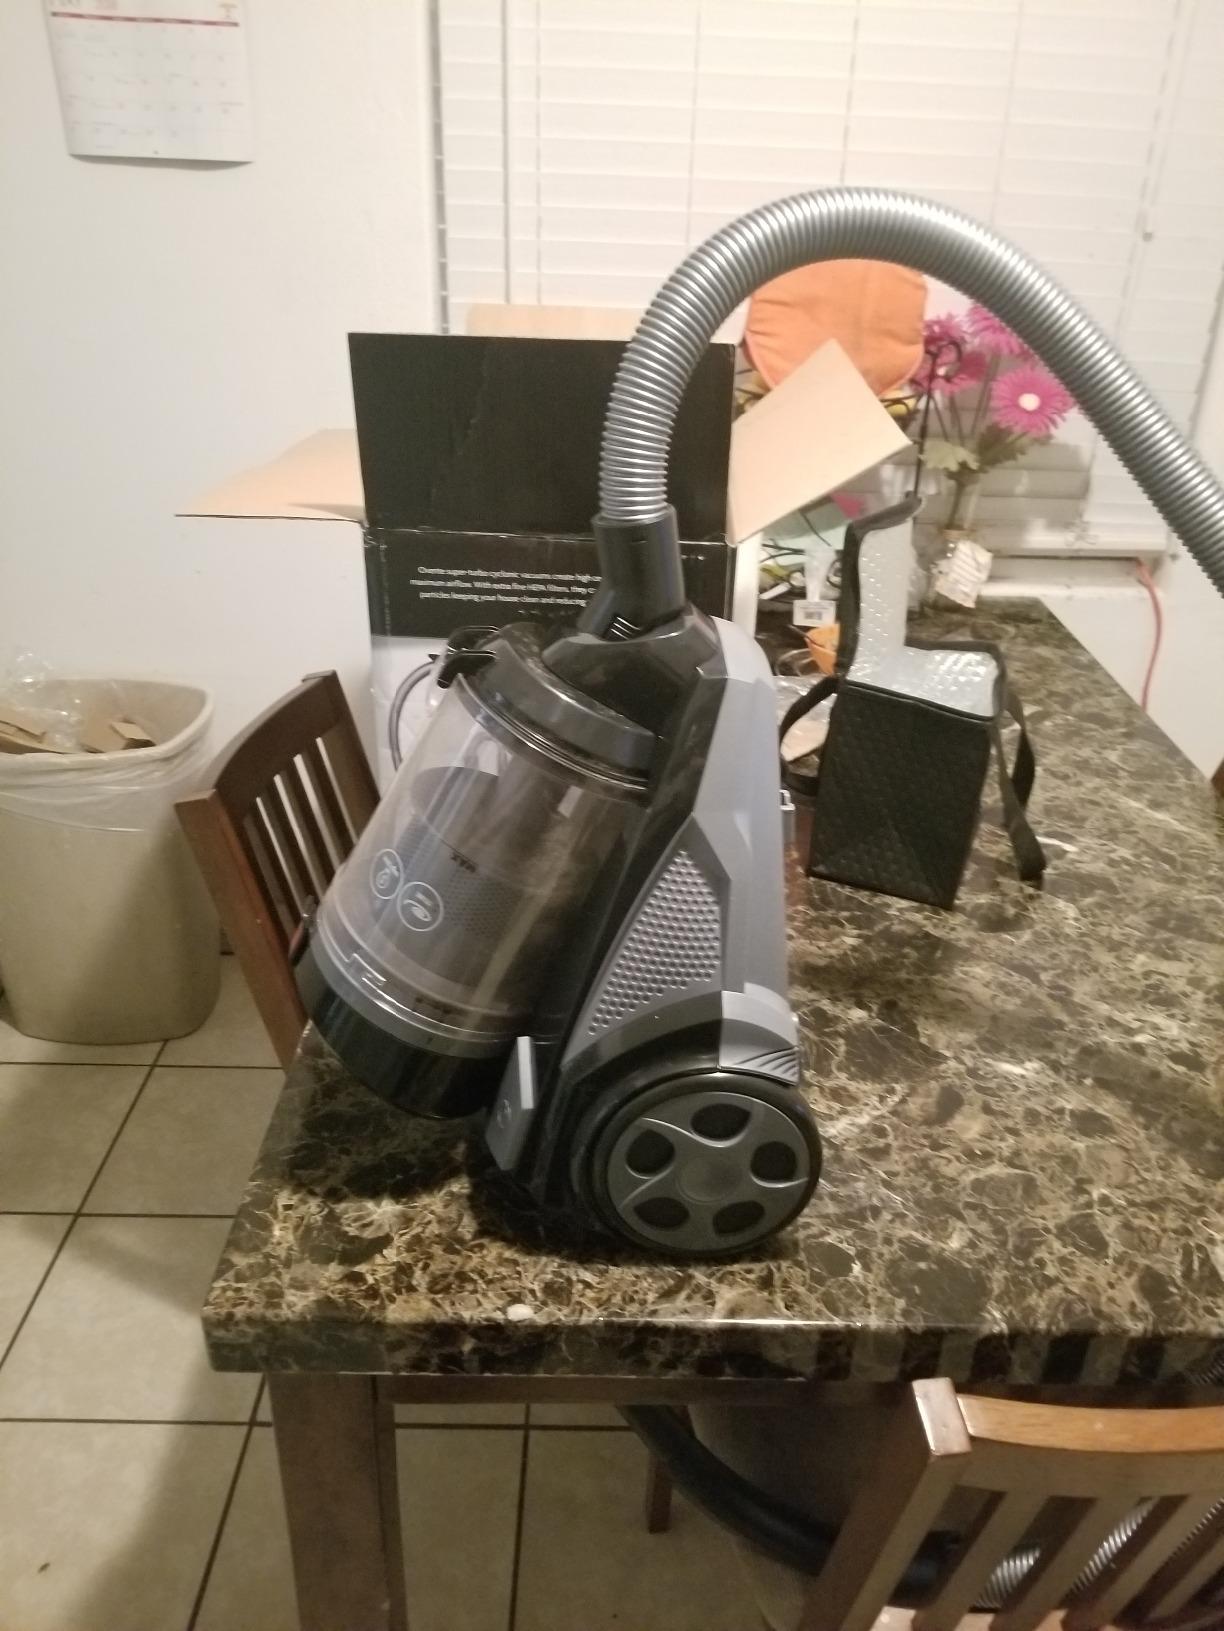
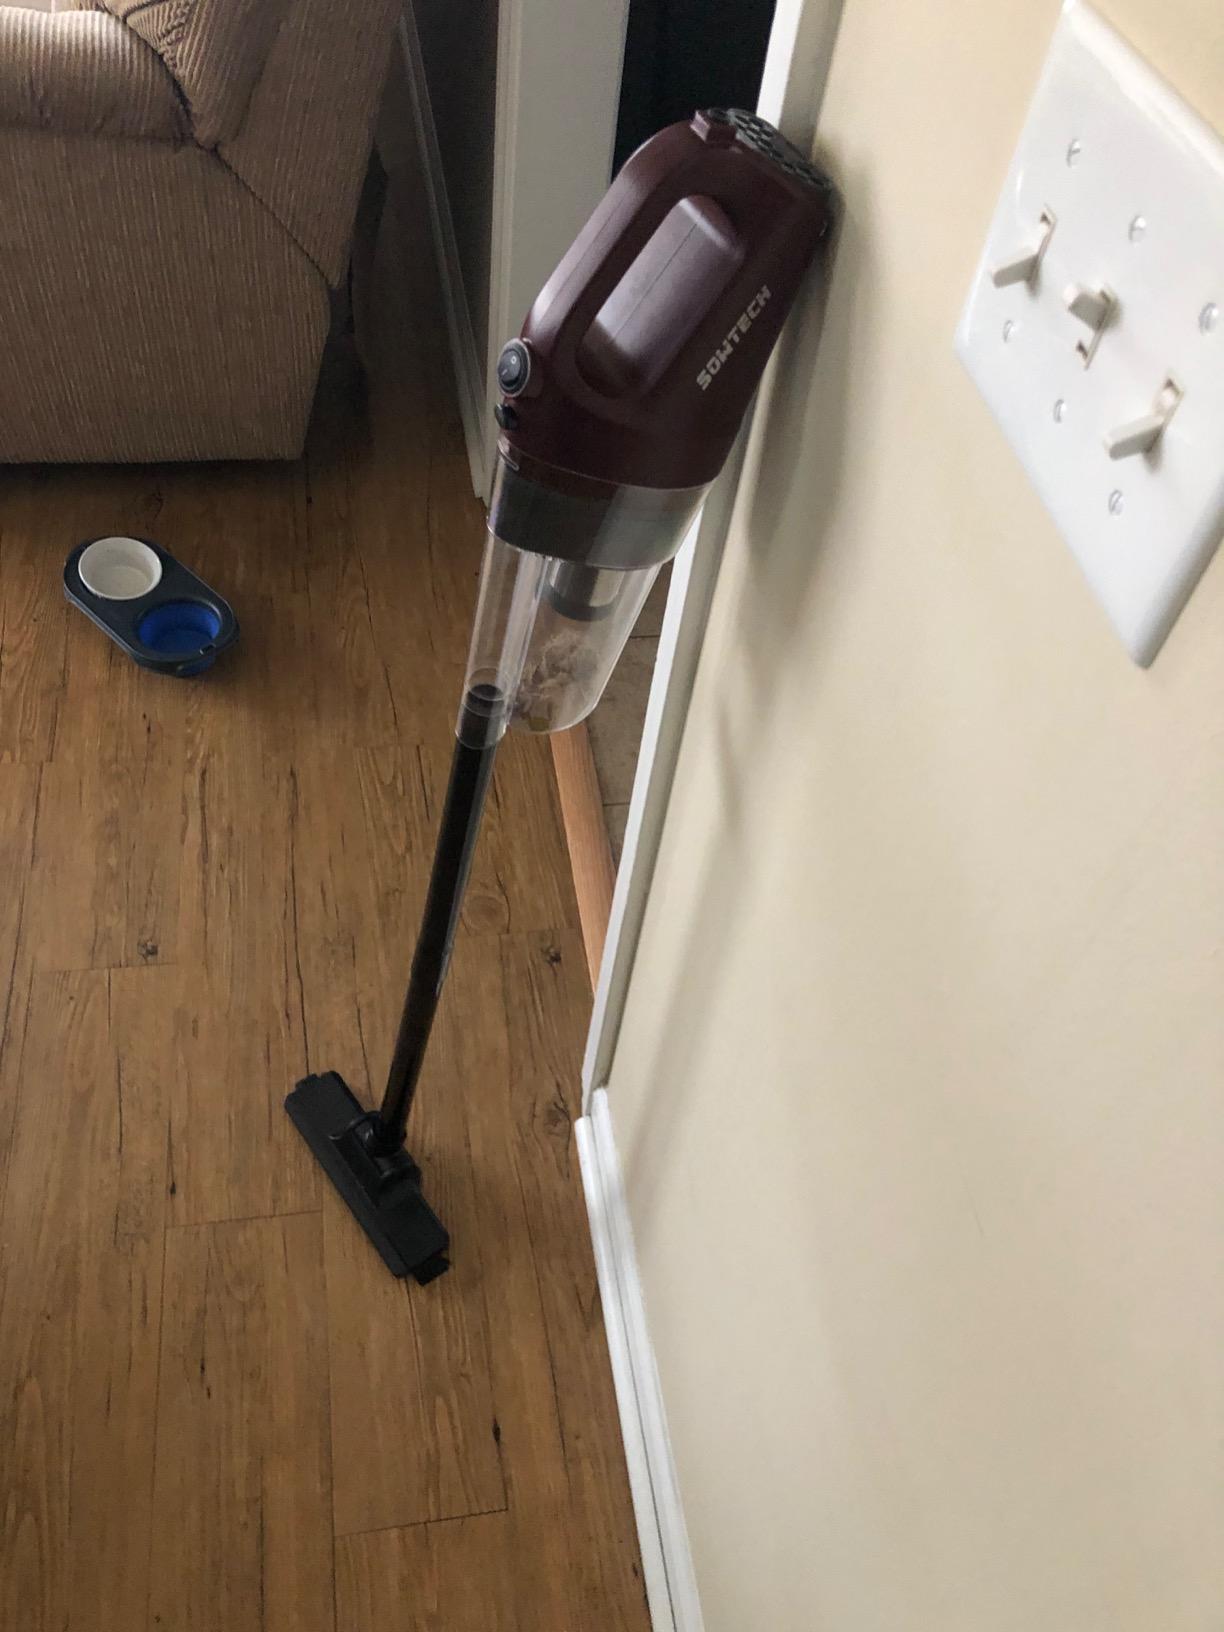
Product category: items_vacuum
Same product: no